Elina Svitolina

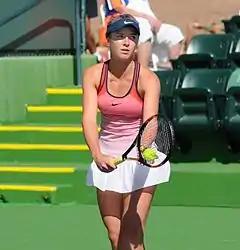
Svitolina at the 2016 Indian Wells Open

Svitolina began her season at the Hopman Cup, representing Ukraine with Alexandr Dolgopolov. She was undefeated in her singles matches in the round-robin stage, defeating Victoria Duval, Karolína Plíšková, and Jarmila Wolfe. Svitolina and Dolgopolov were the winners of their group, and advanced to the final, where the Australian pairing of Nick Kyrgios and Daria Gavrilova defeated them 2–0, with Svitolina losing her singles match in straight sets. At the Sydney International, Svitolina lost in the first round to Angelique Kerber. In Melbourne, she defeated Victoria Duval in straight sets, before losing to qualifier Naomi Osaka in the second round.